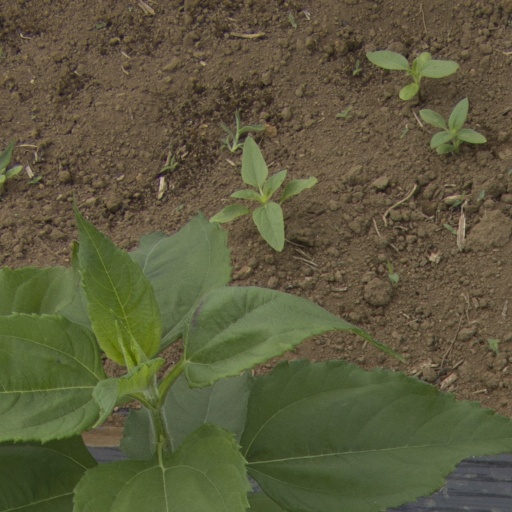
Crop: Jerusalem artichoke